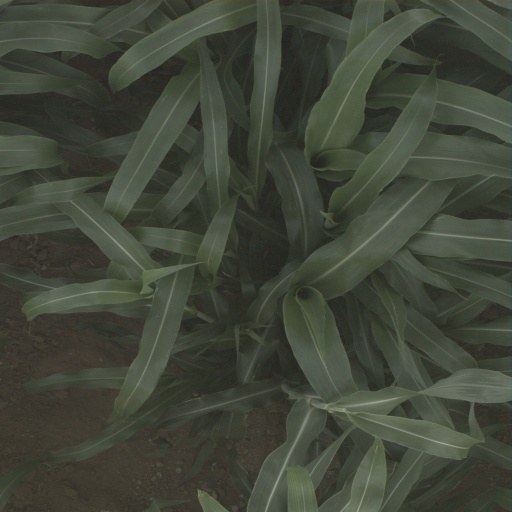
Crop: sorghum